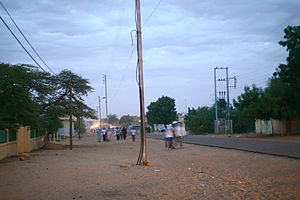
Kaédi
Kaédi er en by i det sydlige Mauretanien, beliggende ved Senegalflodens bred, på grænsen til Senegal. Byen har et indbyggertal på cirka 60.000 og er det administrative centrum i regionen Gorgol.